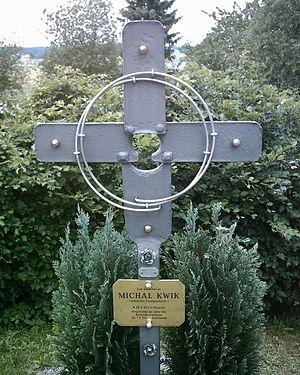
Aulzhausen est un village de Souabe appartenant à la commune d'Affing en Allemagne. Il est situé dans l'arrondissement d'Aichach-Friedberg. Sa population est de 460 habitants. Le village est réputé pour son église Saint-Laurent-et-Sainte-Élisabeth dont l'intérieur est décoré par les artistes baroques de Souabe des plus réputés.